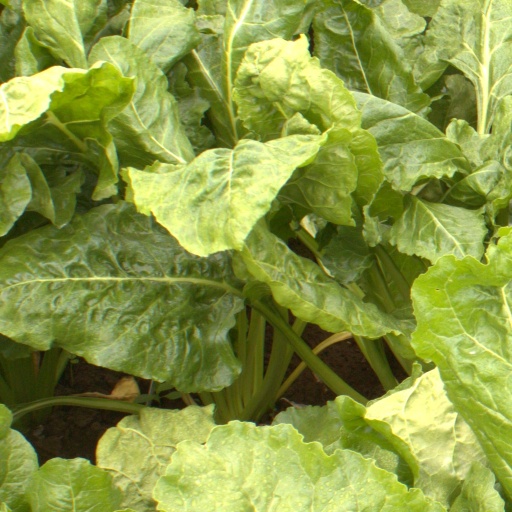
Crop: sugar beet